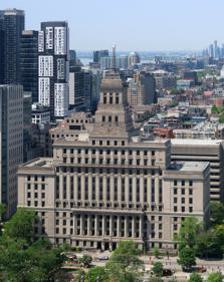
Building: Canada Life Building
Country: Canada
Year built: 1931
Historic office building in Toronto Canada Life Building Canada Life Building General information Type Office building Location 330 University Avenue Toronto , Ontario , Canada Coordinates 43°39′06″N 79°23′15″W / 43.651704°N 79.387497°W / 43.651704; -79.387497 Construction started 1929 Completed 1931 Height Antenna spire 321 feet (97.8 m) Roof 285 feet (87 m) Technical details Floor count 17 Design and construction Architect(s) Sprott & Rolph; Kuwabara Payne McKenna Ontario Heritage Act Type Designated heritage property (Part IV) Designated 1997-02-20 The Canada Life Building is a historic office building in Toronto , Ontario , Canada. The fifteen-floor Beaux Arts building was built by Sproatt & Rolph and stands at 285 feet (87 m), 321 feet (97.8 m) including its weather beacon . It is located at University and Queen Street in the city's downtown core . Work on the new headquarters of the Canada Life Assurance Company began in 1929 and it opened in 1931. It was the fourth building to serve as the headquarters of Canada Life, Canada's oldest, and at the time largest insurance company. Previously it had been housed in offices at Bay and King Street. The Beaux Arts structure was the first of a series of planned structures along University Avenue, but the Great Depression halted these plans. When it was completed it was one of the tallest buildings in Toronto. It remains one of the largest office buildings in Toronto with windows that can be opened by its occupants. The facade is cladded with Indiana Limestone . The building also houses the majority of the Civil operations of the Ontario Superior Court of Justice for the Toronto region. Weather beacon Model of the weather beacon in the lobby of the building The building is perhaps best known for its weather beacon , whose colour codes provide summarized weather forecasts at a glance. The information is updated four times every day by Environment Canada 's Weather Centre at Toronto Pearson International Airport . The forecast is for the next 4 hours. The top light shows: Steady green = clear Steady orange = cloudy Flashing orange = rain Flashing white = snow The white lights along the support tower show: Lights running up = warmer Lights running down = cooler Steady = steady temperature / No change Forecast Period: 7am beacon signals the conditions for the morning. 11am beacon signals the conditions for the afternoon. 3pm beacon signals the conditions for the evening. 7pm night beacon signals the conditions for the following day. The beacon was the first of its kind to appear in Canada and was built at a cost of $25,000 (equivalent to $276,585 in 2023). The top of the beacon tower stands 321 feet (97.8 m) above University Avenue and, when completed on August 9, 1951, made the structure the third-highest in Toronto, after the Canadian Bank of Commerce Building and the Royal York Hotel . "Raising the last stone": The Canada Life building under construction in 1930 190 Simcoe Street 190 Simcoe Street is a 9-floor addition to the campus, built directly west of the original. It connects to the original building through two enclosed, elevated walkways .  Currently, only the 2nd floor walkway is used to move between the buildings.  It was completed in 1970. 180 Simcoe Street 180 Simcoe Street is a 12-floor addition to the campus, built directly south of 190 Simcoe Street. It connects to 190 Simcoe Street through a short walkway. It was completed in 1994. Canada Life Tower – 180 Queen Street West Canada Life Tower is a 16-floor addition to the campus, built south-west of the original. It connects to the rest of the campus through an underground loading dock area. It totals 16 floors and was designed by Kuwabara Payne McKenna . It was completed in 2005. See also Wikimedia Commons has media related to Canada Life Building . Canada Life Building, Montreal References ^ "330 UNIVERSITY AVE" . City of Toronto's Heritage Property Search . ^ a b "Toronto History FAQs" . City of Toronto website. 24 August 2017. ^ "The Original Weather App from 1951, We Got to See It up Close" . External links Virtual tour "Canada Life Building" . SkyscraperPage . "One Eighty Queen Street West" . SkyscraperPage . v t e Toronto skyscrapers and towers Over 150 metres (by height) CN Tower First Canadian Place The St. Regis Scotia Plaza Aura TD Canada Trust Tower One Bloor TD Terrace Commerce Court West Harbour Plaza East Harbour Plaza West Ten York TD Bank Tower Bay Adelaide West Shangri-La Ritz-Carlton Massey Tower Bay Wellington Tower L Tower Four Seasons West Bay Adelaide East EY Tower Maple Leaf Square North RBC Centre Casa II Royal Trust Tower Royal Bank Plaza South INDX Tower One King West Maple Leaf Square South Success Tower 1 44 Charles Street West Quantum 2 Success Tower 2 College Park North Burano Delta Toronto Festival Tower TD Waterhouse Tower Under 150 metres (alphabetically) Bank of Canada Building Canada Life Canada Permanent Trust Casa Condominio Residenza Exchange Tower Fairmont Royal York Imperial Plaza Metro Hall Murano One Yonge Street Palace Pier Pantages Tower Royal Bank Plaza North Sheraton Centre Simcoe Place Simpson Tower Spire Sun Life Centre TELUS Harbour Toronto City Hall 2 Bloor East Two Bloor West World Trade Centre X Condominium Proposed or under construction CIBC Square Concord Sky Mirvish+Gehry Pinnacle One Yonge The One Cancelled or never built John Maryon Tower Sapphire Tower Other List of tallest buildings in Toronto